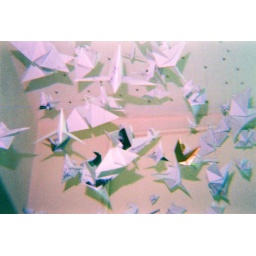
paper cranes in red